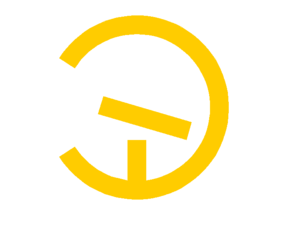
La 24ᵉ Panzerdivision est une division blindée de la Wehrmacht durant la Seconde Guerre mondiale. Elle est créée le 28 novembre 1941 à Stablack en Prusse-Orientale.